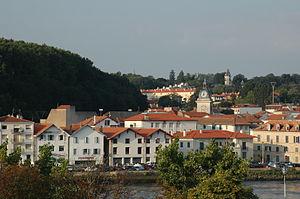
Saint-Esprit est un quartier de Bayonne dans les Pyrénées-Atlantiques. En 1792, le quartier de Saint-Esprit est séparé de la ville et, sous le nom de Jean-Jacques Rousseau, constitue une commune du département des Landes. En 1857, la commune change de département pour être intégrée à Bayonne.
Bayonne est une commune du sud-ouest de la France et l’une des deux sous-préfectures du département des Pyrénées-Atlantiques, en région Nouvelle-Aquitaine. La ville est située au point de confluence de l'Adour et de la Nive, non loin de l'océan Atlantique, aux confins nord du Pays basque et sud de la Gascogne, là où le bassin aquitain rejoint les premiers contreforts du piémont pyrénéen. Elle est frontalière au nord avec le département des Landes, et la limite territoriale franco-espagnole se situe à une trentaine de kilomètres au sud.